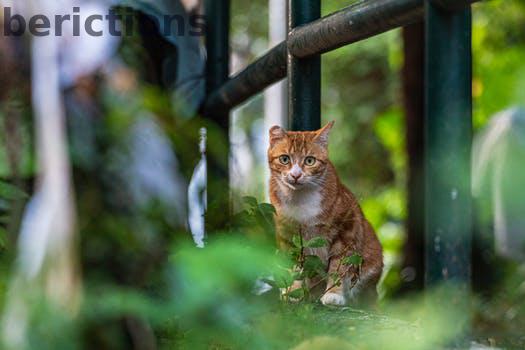
Label: Watermark